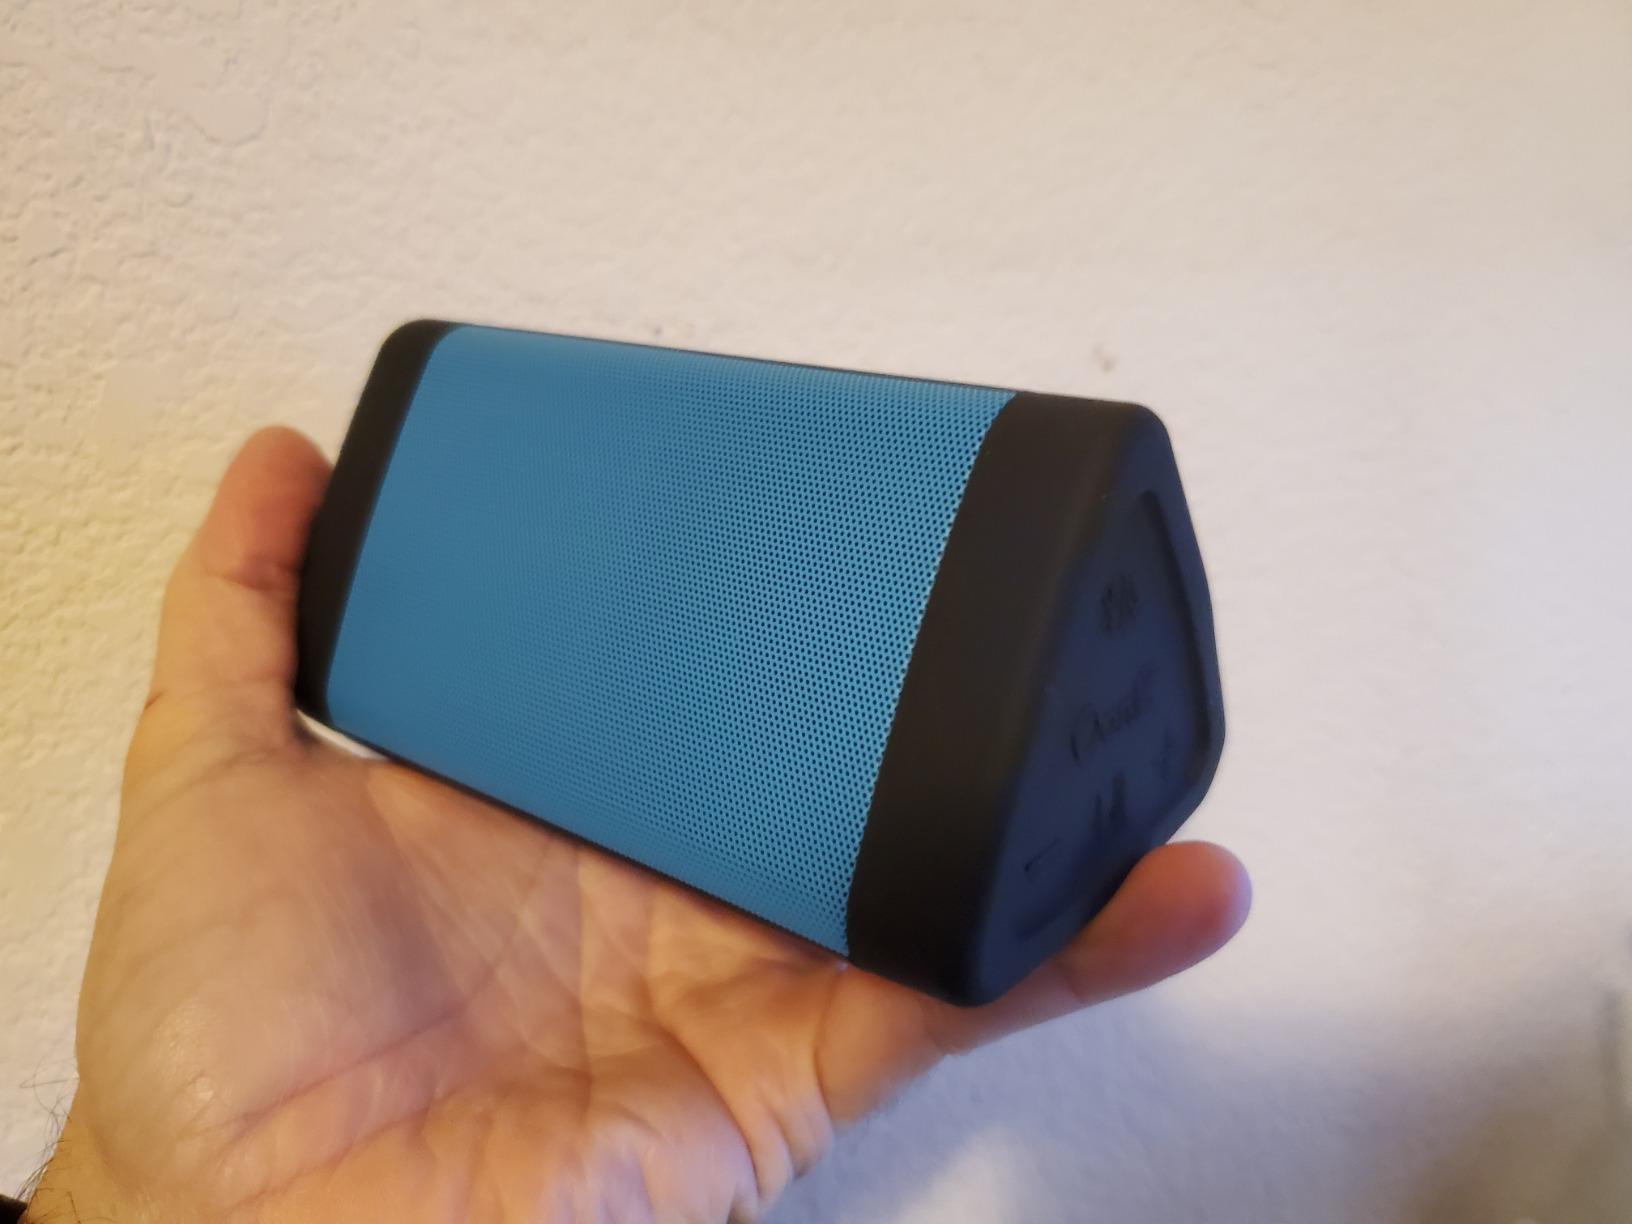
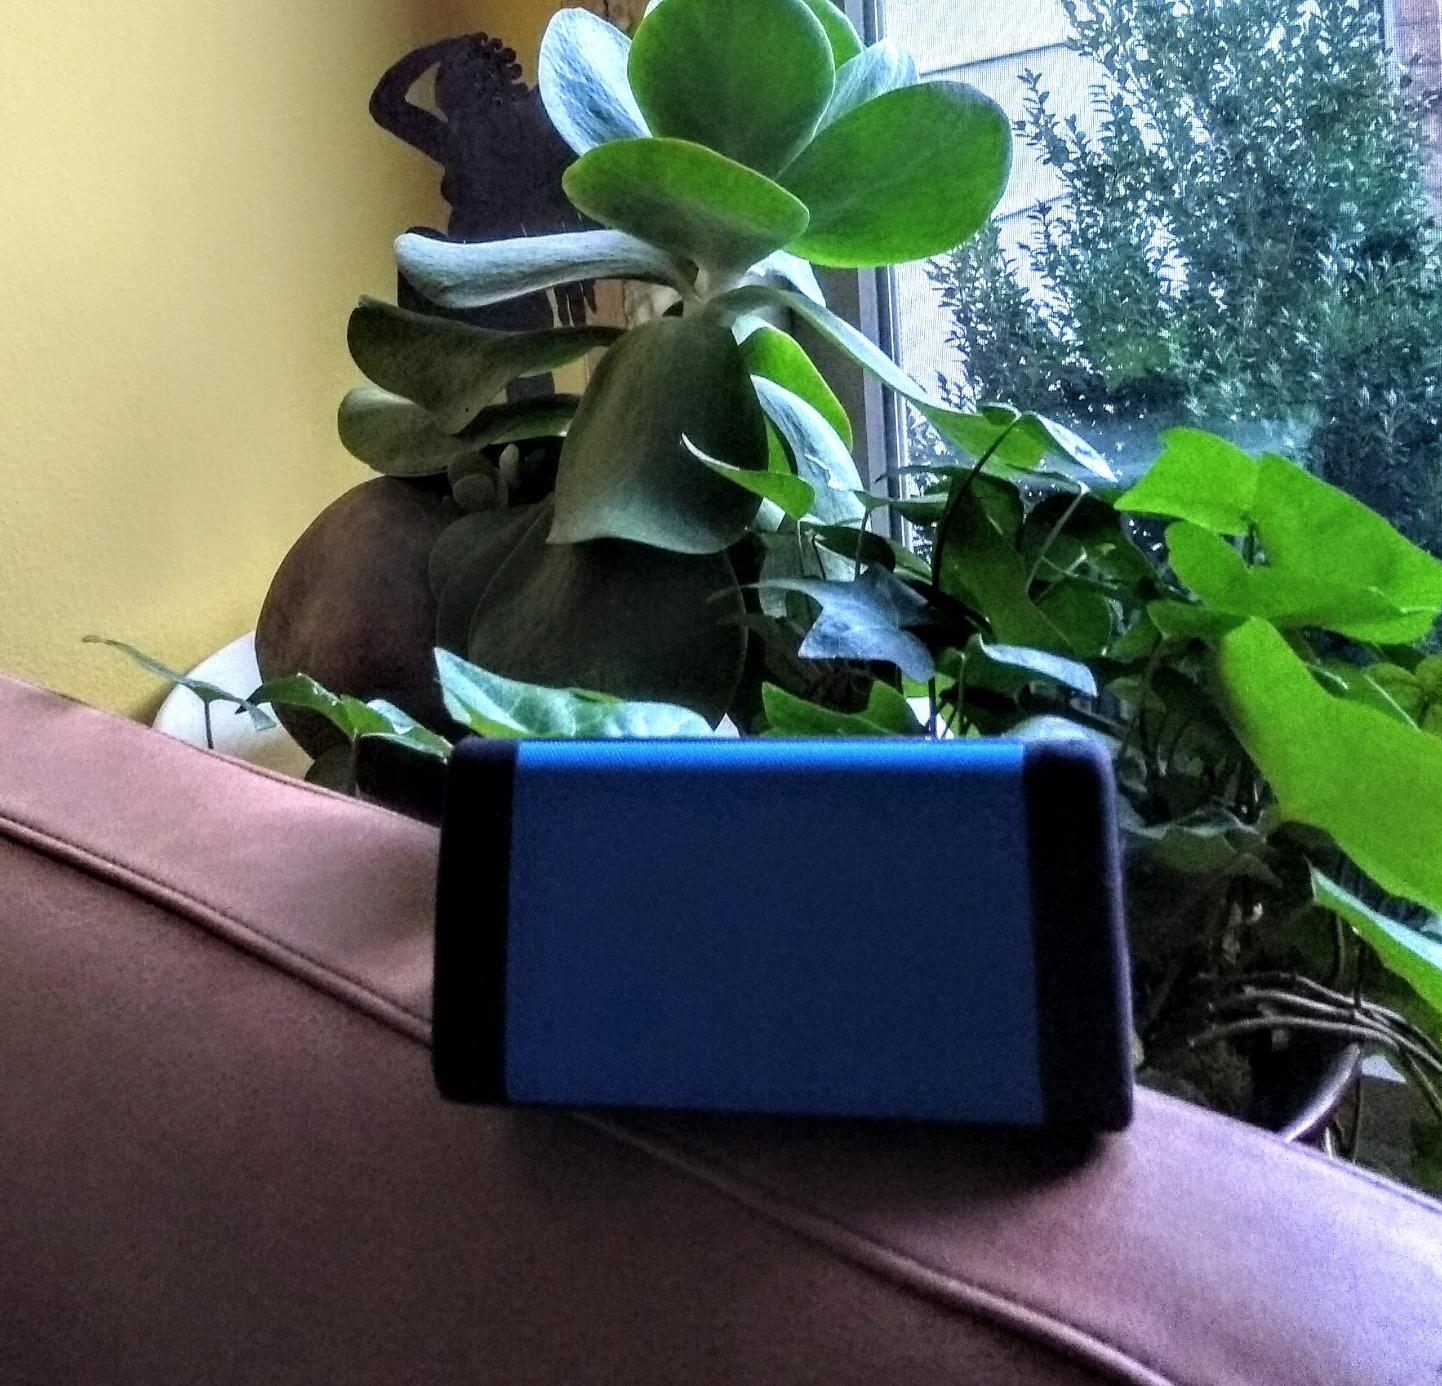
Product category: speaker
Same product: yes